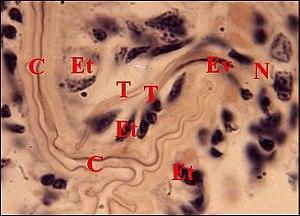
Une partie de l'organe prégonoporal de Segestria florentina en coupe histologique.
L'appareil épigastrique des araignées est un complexe anatomo-fonctionnel situé au niveau de l'orifice génital ou gonopore des Aranéides mâles. Il comporte des organes sécréteurs exocrines prégonoporaux pourvus de fusules comme les glandes séricigènes, des sensilles mécanoréceptrices et des glandules à phéromones. Il joue un rôle important dans le processus de la transmission spermatique.